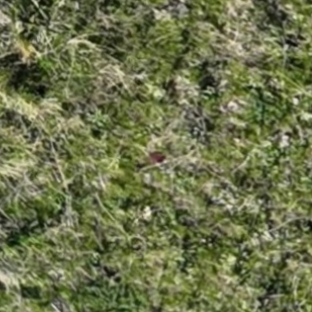
Month: october
Dye color: red
Dye concentration: high